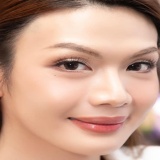
ca sĩ Luna Đào